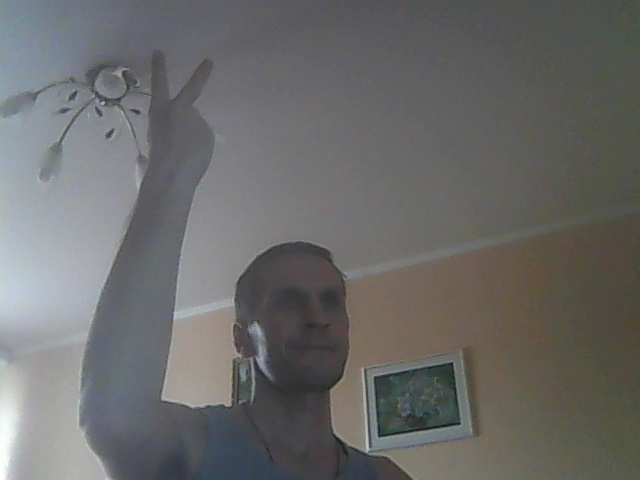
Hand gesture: peace_inverted